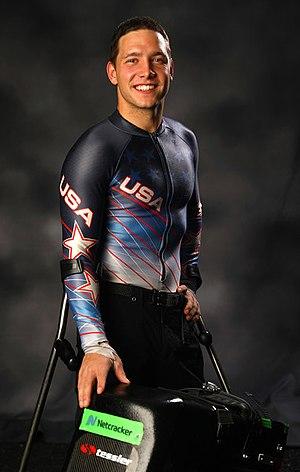
Andrew Kurka est un skieur handisport américain, né le 27 janvier 1992.